For Your Eyes Only (film)

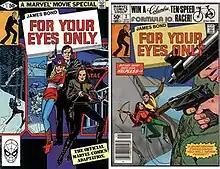
Two comic books covers, both titled "FOR YOUR EYES ONLY". The cover on the left shows a man with a pistol, with a blonde woman in front of him. In front of both of them a brunette woman holds a crossbow. The cover on the right shows the same man and brunette woman abseiling on a cliff, with two guns in the foreground pointing at them.

As part of the merchandising of "For Your Eyes Only", Marvel Comics published an adaptation of the movie as issue 19 of "Marvel Comics Super Special"; this was also repackaged as a two-issue comic book adaptation of the film. The first issue was released in October 1981 and was soon followed by the second issue in November of the same year. The adaptation was written by Larry Hama, pencilled by Howard Chaykin, inked by Vincent Colletta, and edited by Dennis O'Neil.